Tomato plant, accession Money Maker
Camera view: tilt-top (135 deg); turntable rotation: 330 degrees
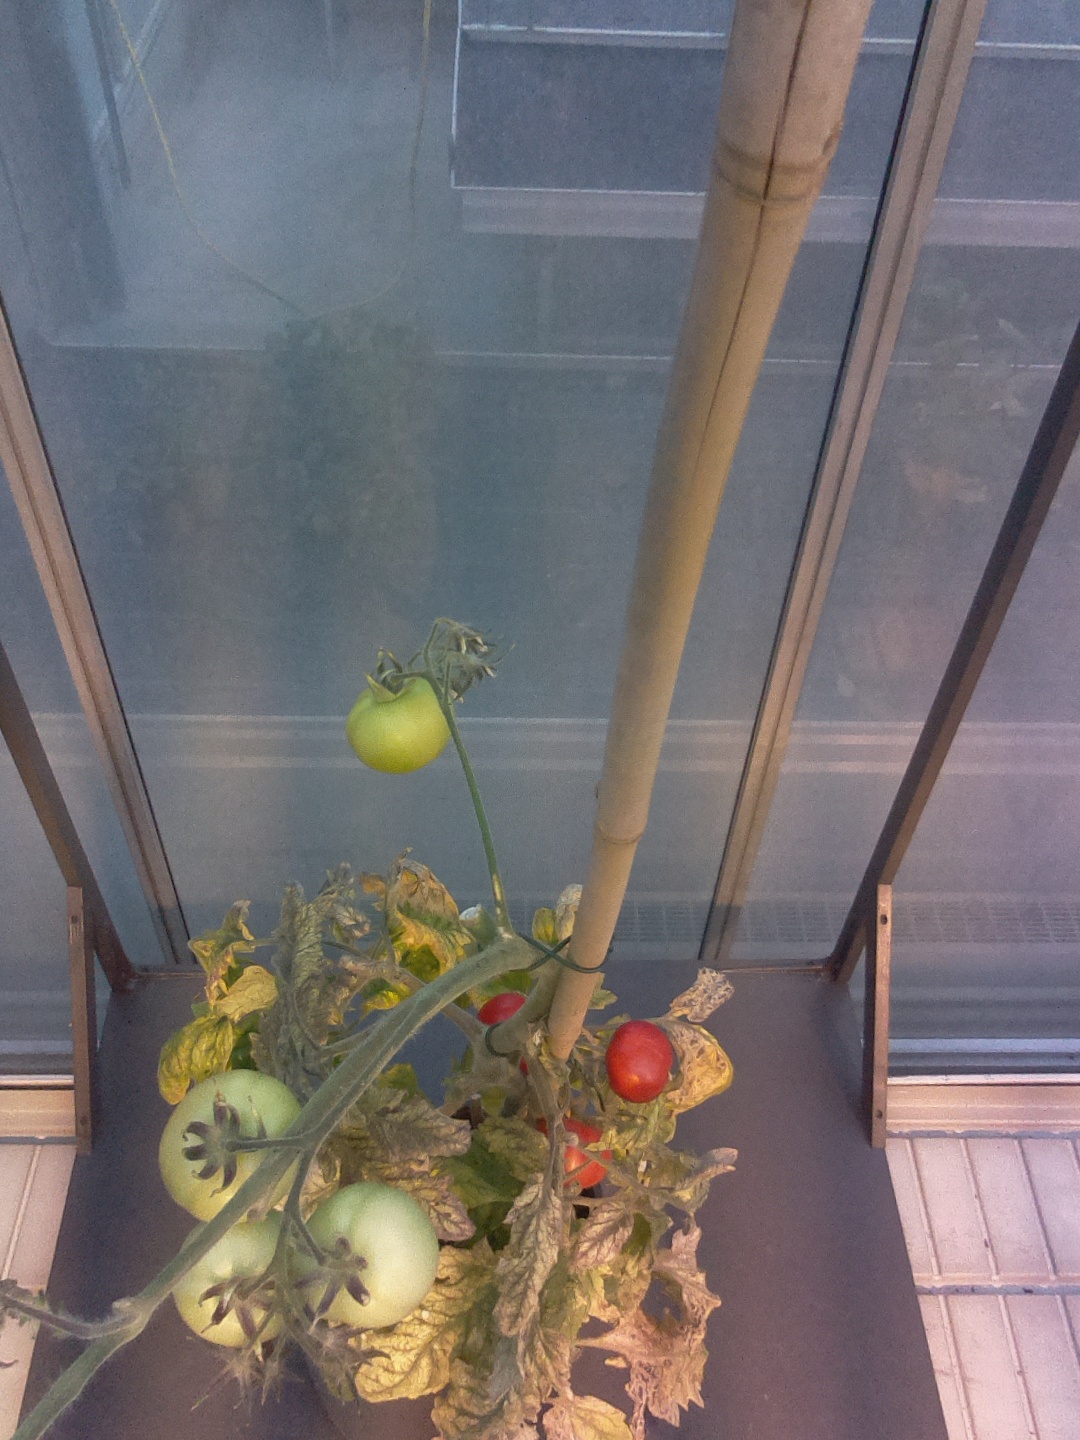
BBCH growth stage 83: 30%-40% of fruits show typical fully ripe color